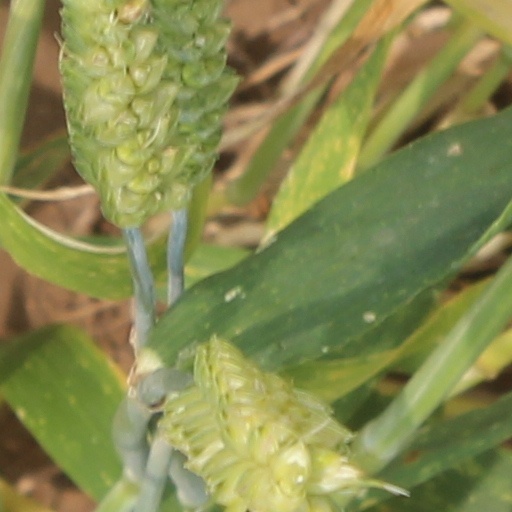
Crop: wheat